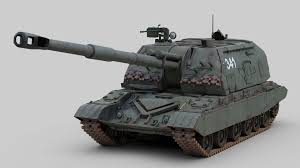
Label: Self Propelled Artillery